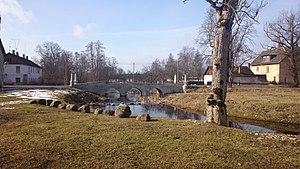
La Liivi jõgi à Koluvere
La Liivi jõgi est une rivière d'Estonie.